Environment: real
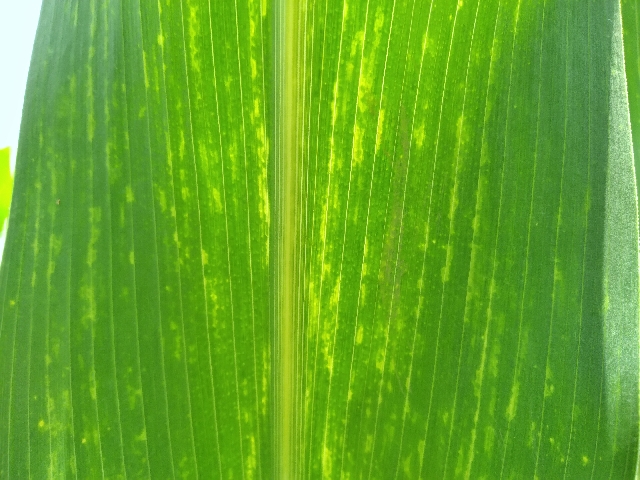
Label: lethal_necrosis